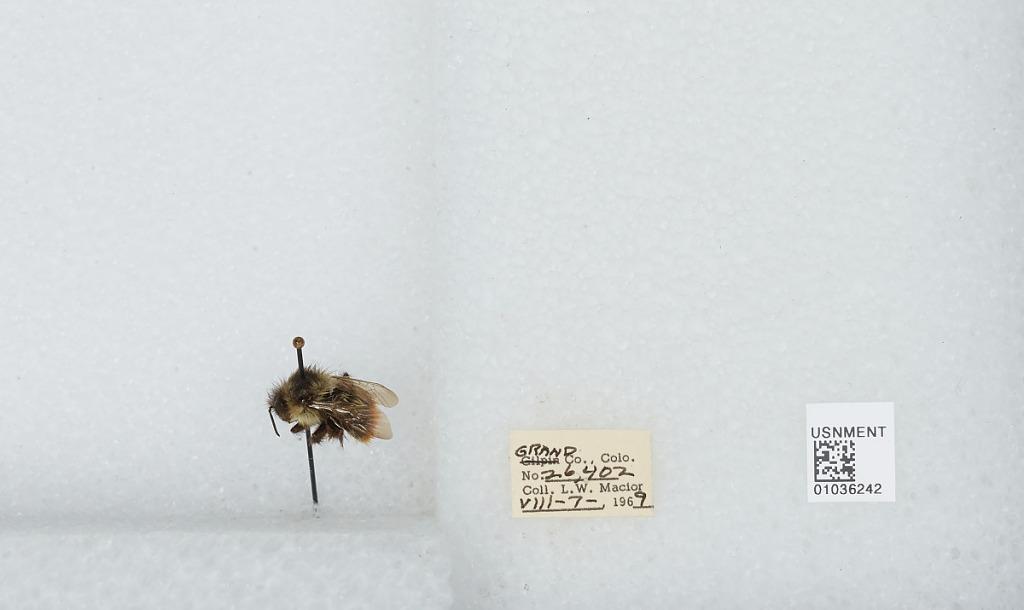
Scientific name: Bombus (Pyrobombus) mixtus Cresson
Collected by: L. Macior
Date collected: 1969-8-7
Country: United States
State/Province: Colorado
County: Grand
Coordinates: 40.073, -106.103